Skage Church

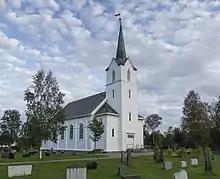
View of the church

Skage Church is a parish church of the Church of Norway in Overhalla Municipality in Trøndelag county, Norway. It is located in the village of Hunn. It is the church for the Skage parish which is part of the Namdal prosti (deanery) in the Diocese of Nidaros. The white, wooden, Neo-Gothic church was built in a long church style in 1903 using plans drawn up by the architect Ole Scheistrøen. The church seats about 330 people.